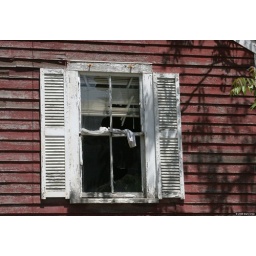
A broken window in an abandoned house seen in Waltham, Massachusetts.